2011 D.C. United season

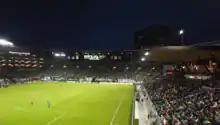
D.C. United became the first MLS side to defeat the MLS Portland Timbers club at Jeld-Wen Field on May 29.

Heading into Memorial Day Weekend, United wrapped up May with the opening match of their two-game West Coast road trip on May 29 at Jeld-Wen Field to take on the Portland Timbers. The Timbers, who held a 5–3–2 record prior to the match had won every single match at home during MLS play. United successfully ended that home streak with a 3–2 victory over the Timbers, thanks to goals from Perry Kitchen, his first professional goal in his career, as well as Chris Pontius and Josh Wolff. In the match, Kitchen opened the scoring for United with a 13th-minute half-volley thanks to a redirected header from Dejan Jakovic. While United were able to hold the 1–0 lead well into the second half of play, a chain of contentious decisions from center official Geoff Gamble, but primarily linesmen Eric Proctor. It was only the second MLS match that Gamble officiated, with his first coming on the previous weekend. In the 67th minute of play, United conceded a penalty kick to the Timbers. United goalkeeper, Bill Hamid initially saved Timbers striker Kenny Cooper's first penalty shot, only for the shot to be retaken. Proctor flagged for a retaking of the kick claiming that Hamid stepping off his line before the kick was taken, an infraction of the rules. The contrasting argument from Hamid, as well as other United players, was that Cooper stutter-stepped before taking the ball, which is illegal in the Laws of the Game. Nevertheless, it was ruled that a second retake would be taken, again by Cooper. Hamid consecutively saved the shot, only for Proctor to again rule that Hamid repeated the same original infraction. The ruling caused Hamid to storm over to Proctor in disdain for his decision, consequently earning Hamid a yellow card for dissent. For the third shot on the mark, Timbers captain Jack Jewsbury took the shot and buried it in the bottom left-hand post, leveling the score at 1–1. The stalemate was tentative, as Diego Chara of the Timbers conceded a penalty in the box when he mistimed a slide tackle on Pontius, leading to a handball. Pontius scored his second penalty of the season, and his second consecutive in league play to give United the 2–1 advantage. A quarter of an hour later, Wolff notched a goal, extending United's lead in the 85th minute. The Timbers' Jorge Perlaza scored a consolation goal in the 88th minute of play, but it would fail to be enough.